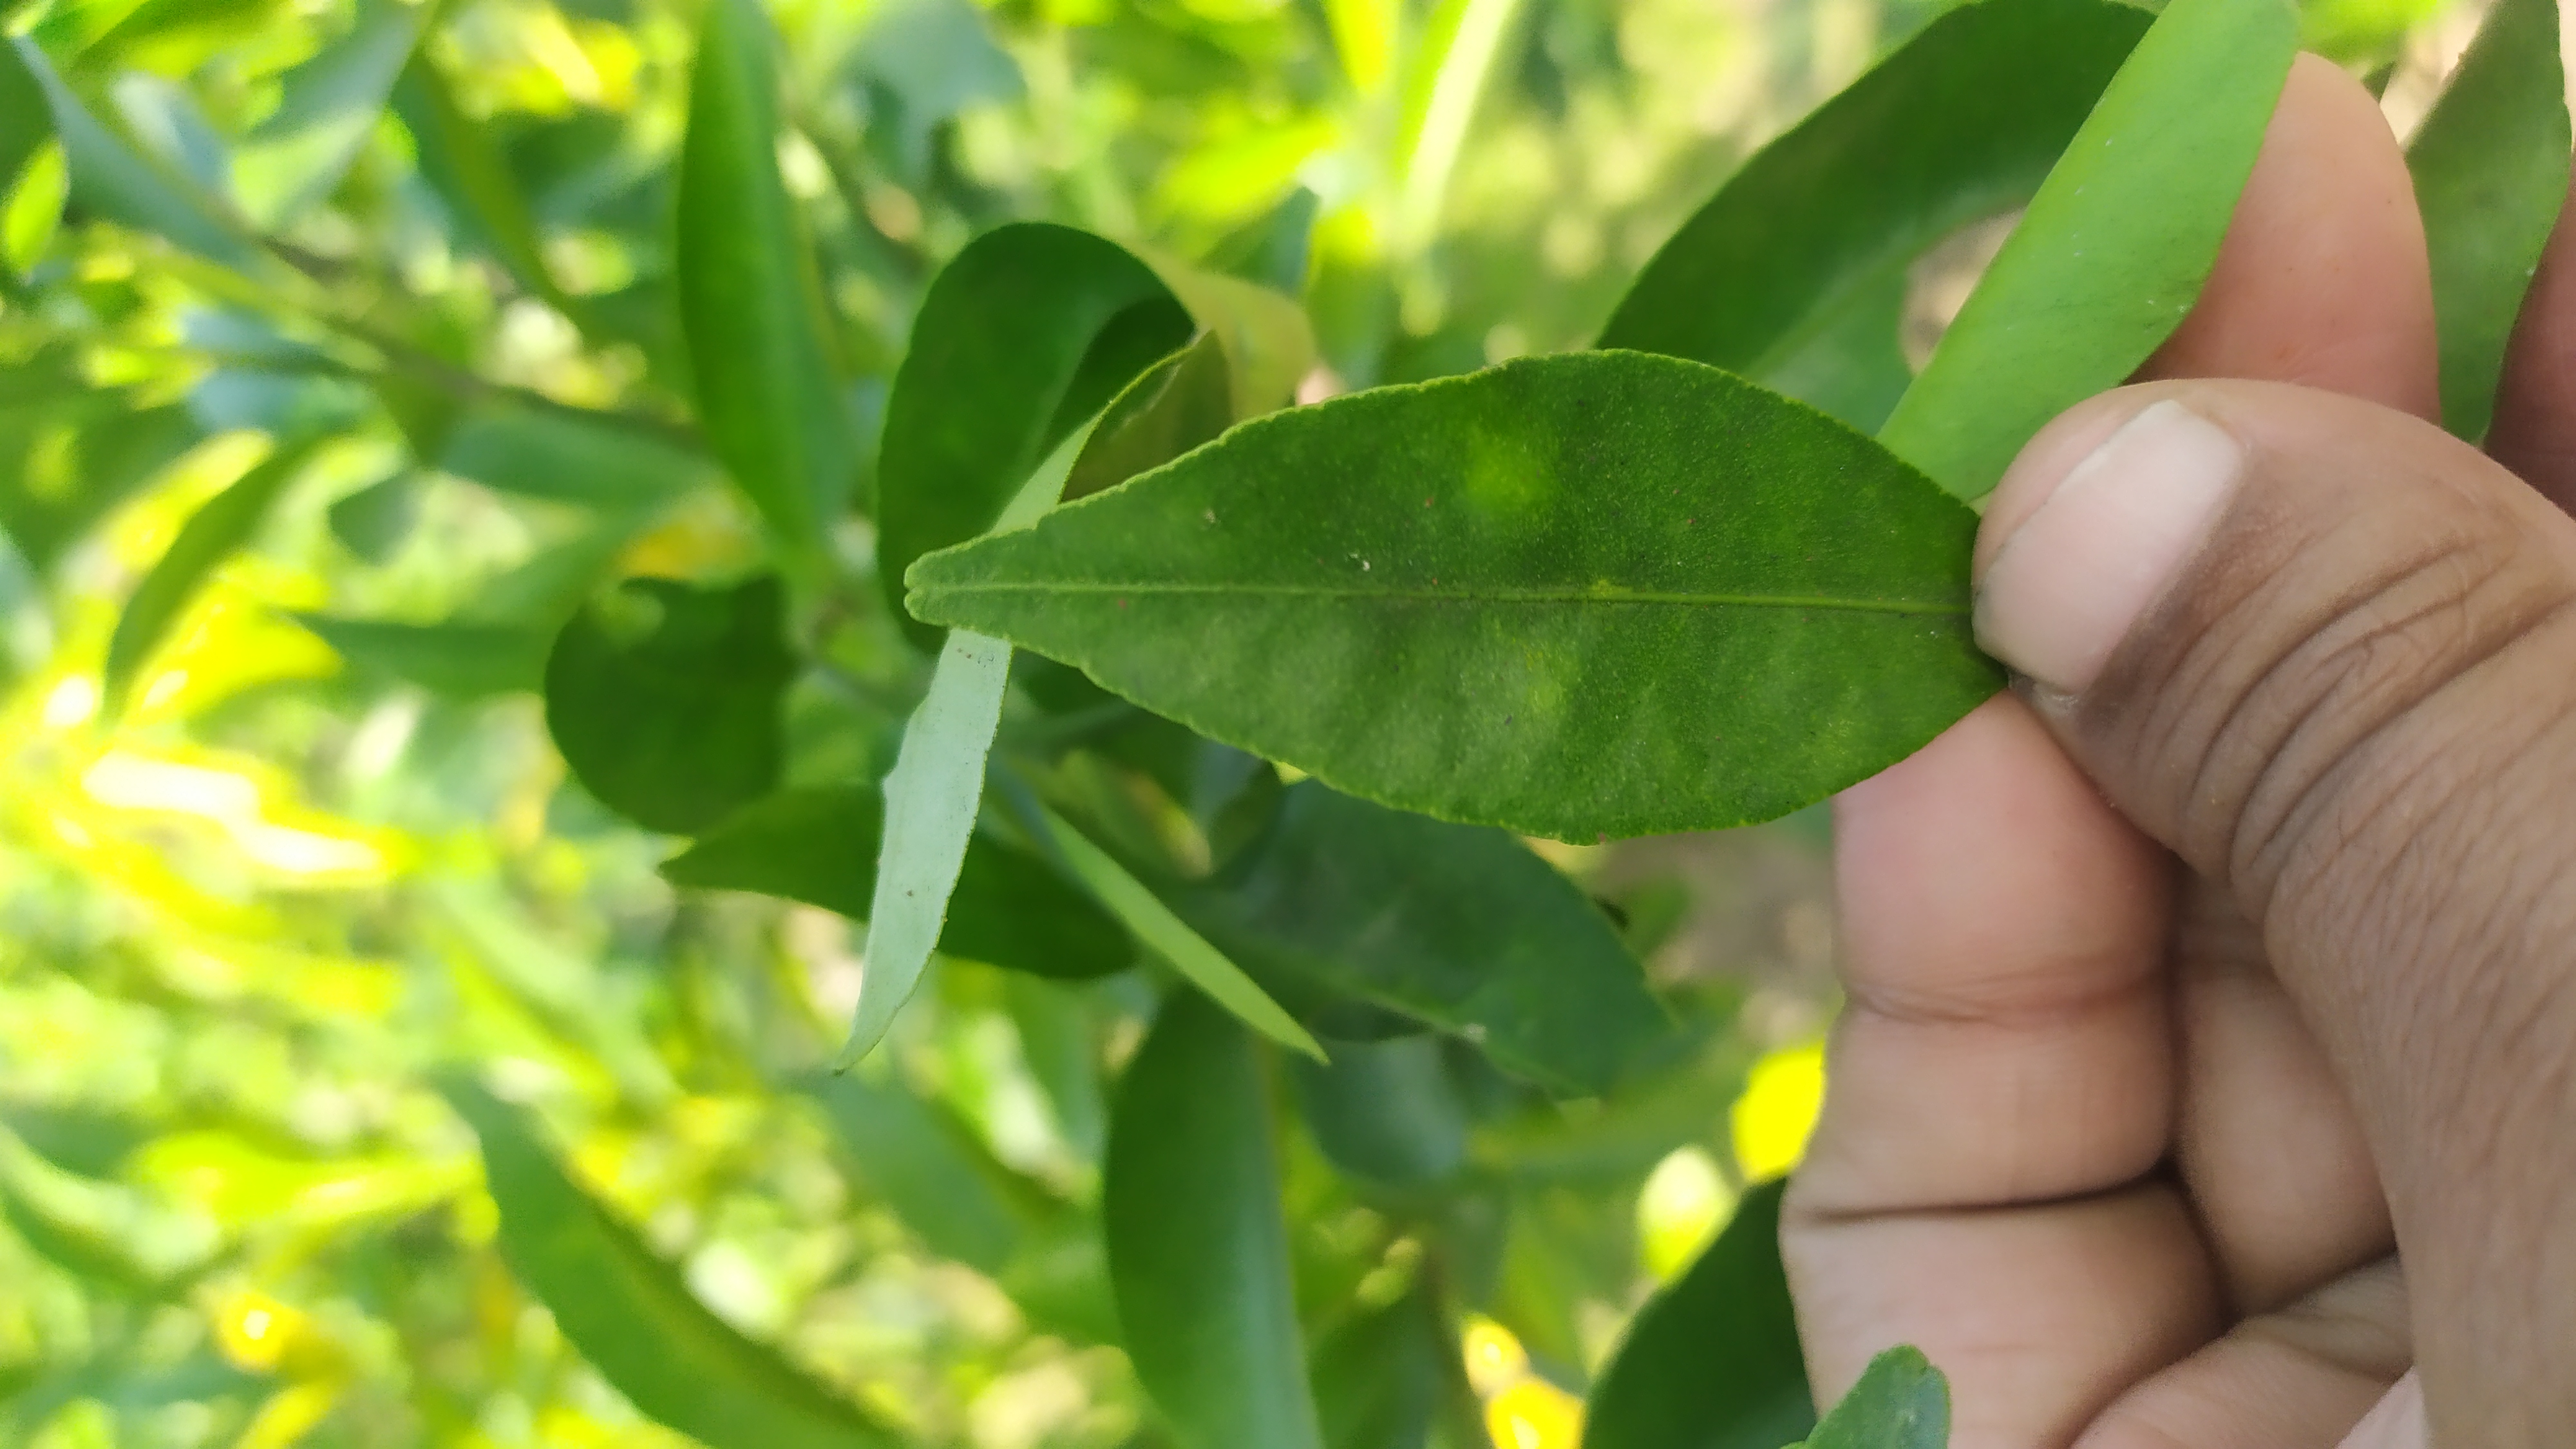
Mandarin leaf variety: Mandaring